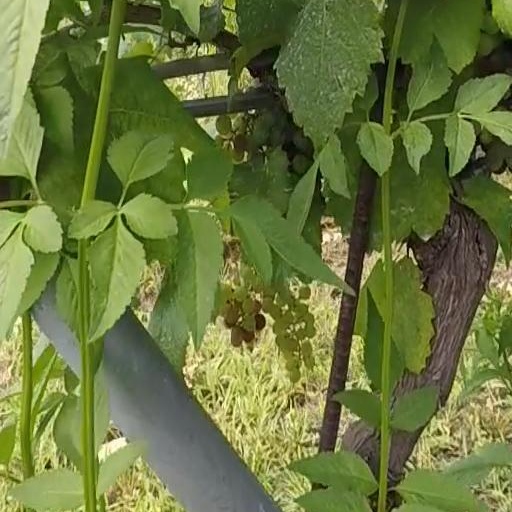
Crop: grape